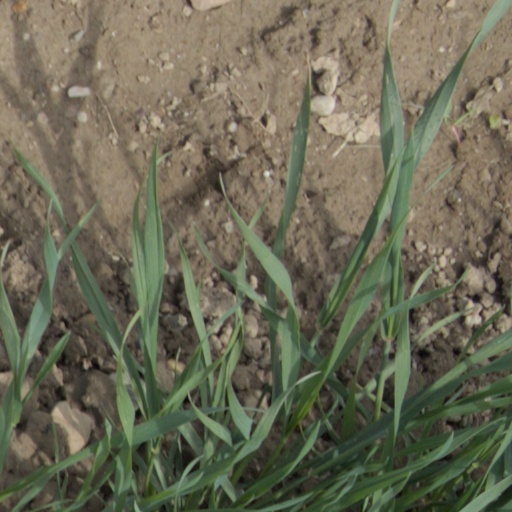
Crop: wheat